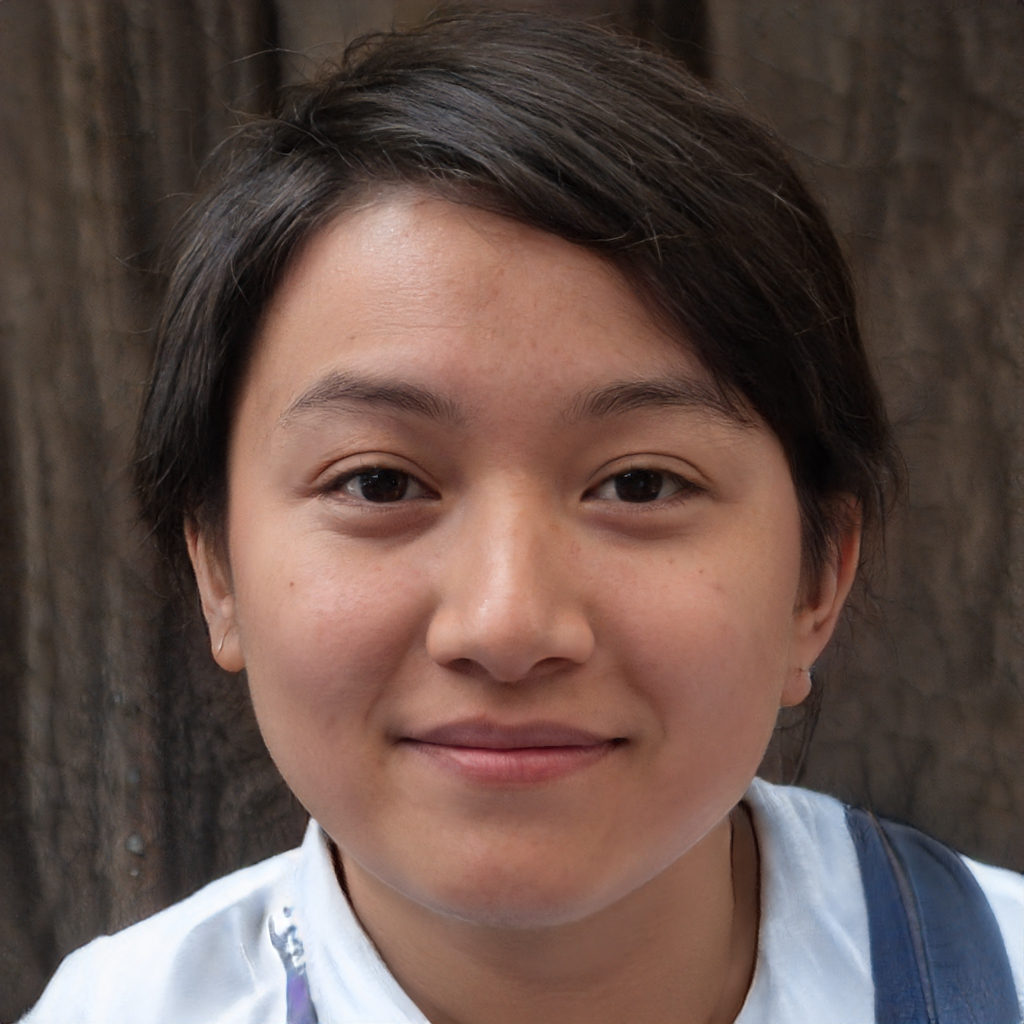
Label: No Watermark